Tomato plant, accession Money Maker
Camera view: vertical (180 deg); turntable rotation: 330 degrees
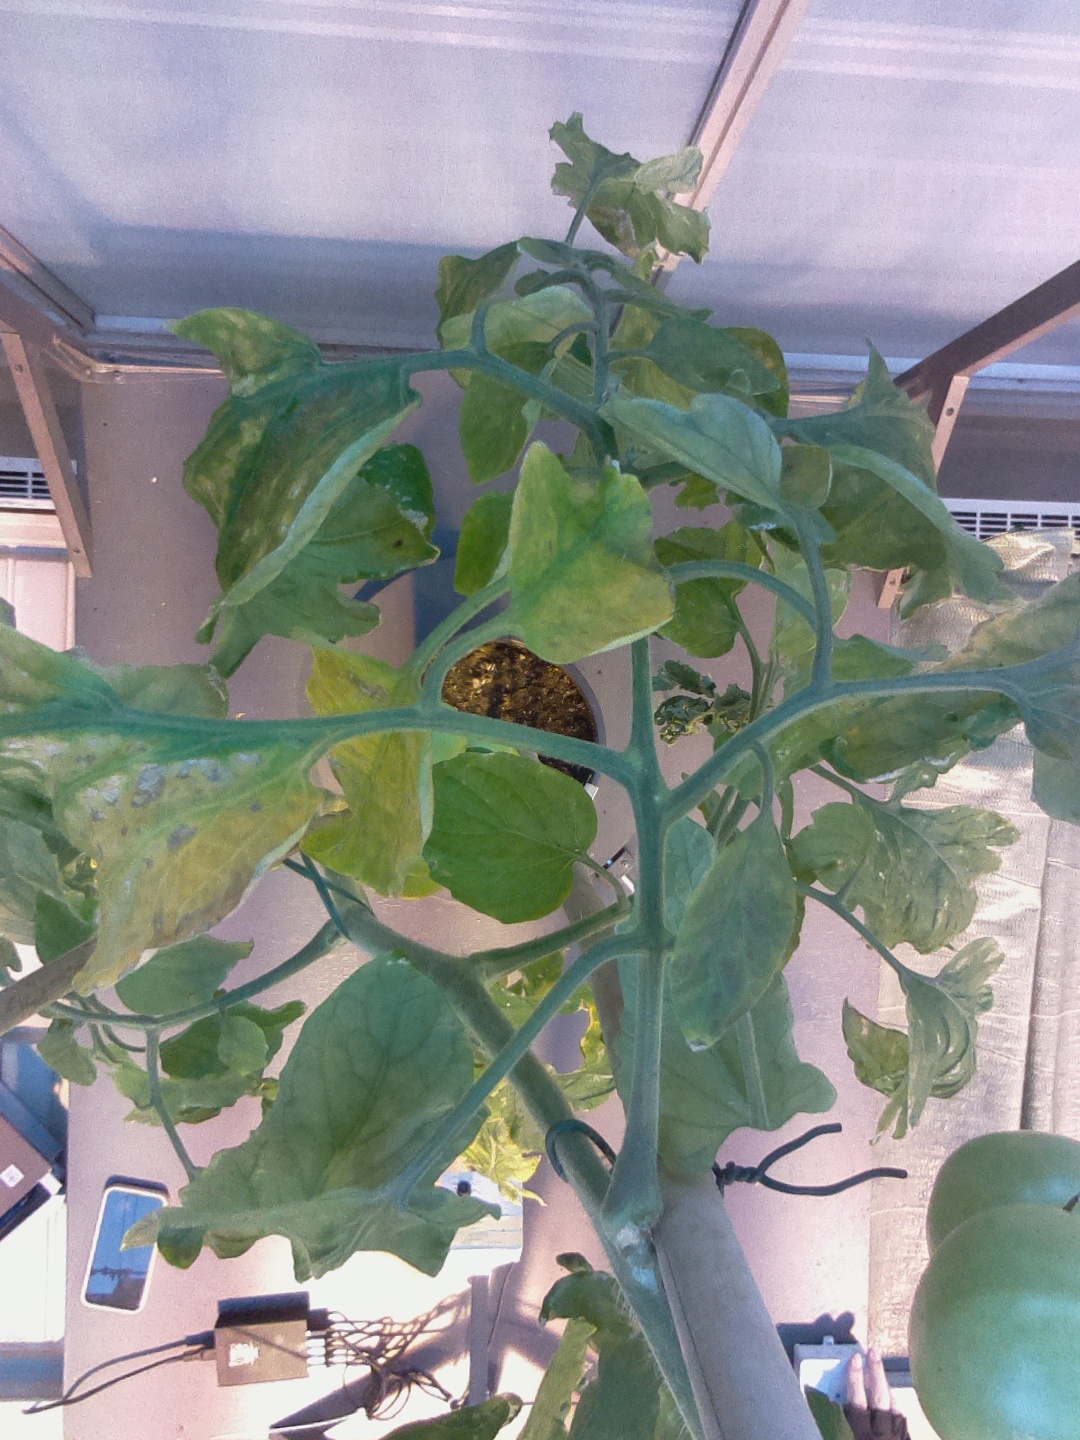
BBCH growth stage 80: fruits start showing typical ripe color (orange -> red)